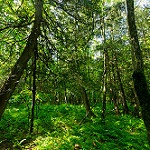
Label: forest